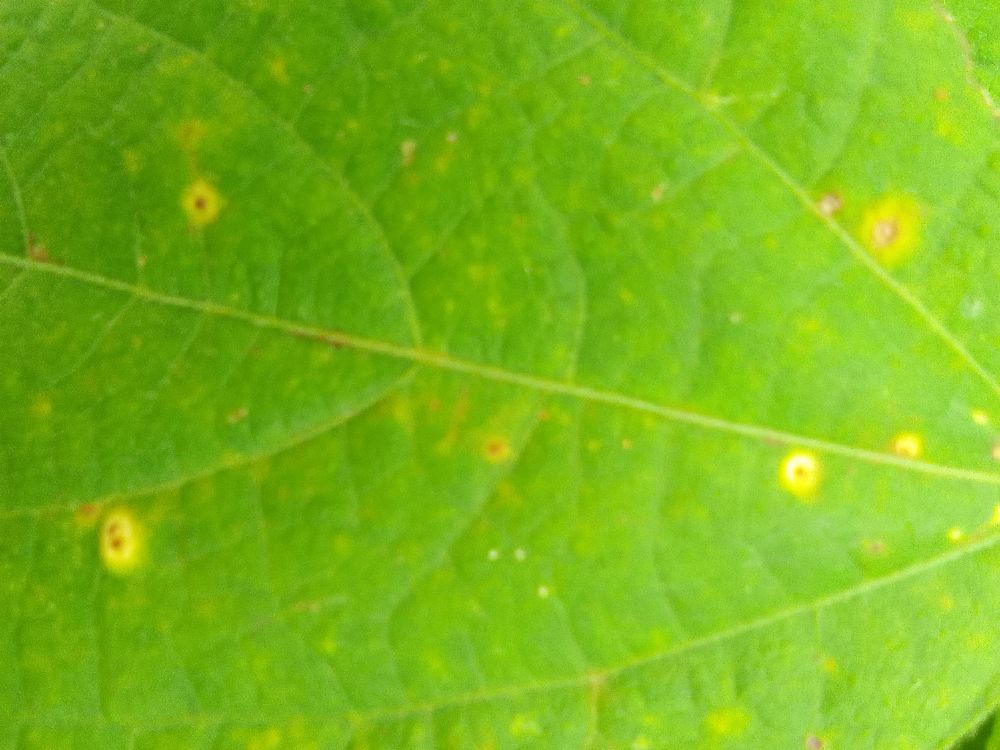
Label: rust